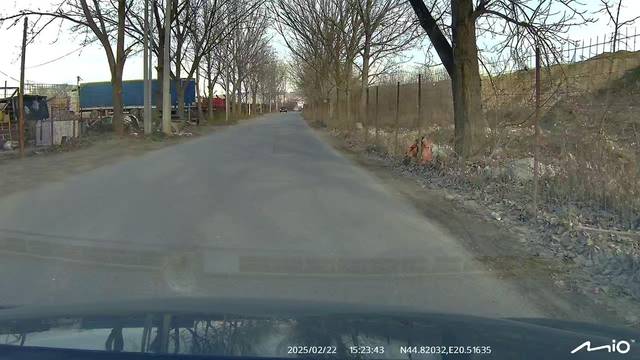
Region: Serbia
Coordinates: 44.82, 20.516